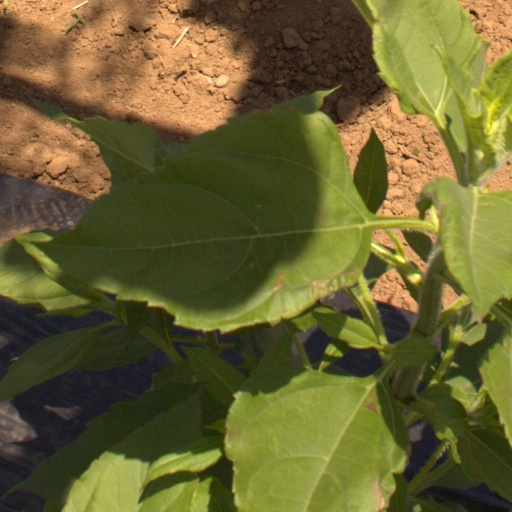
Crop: Jerusalem artichoke